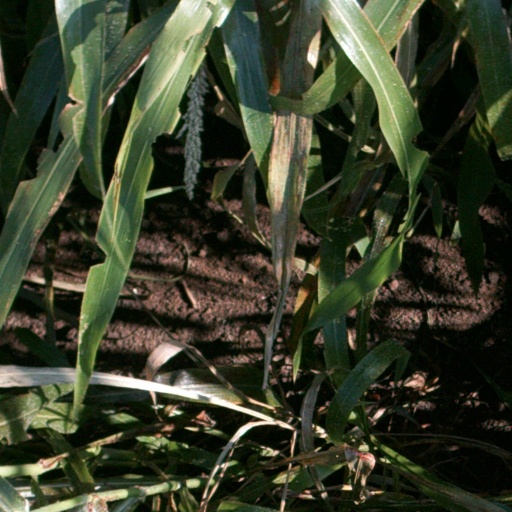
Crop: sorghum